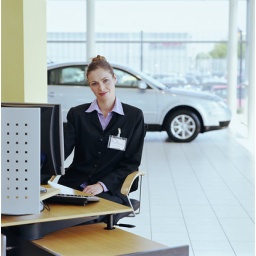
Saleswoman at desk in car showroom, portrait